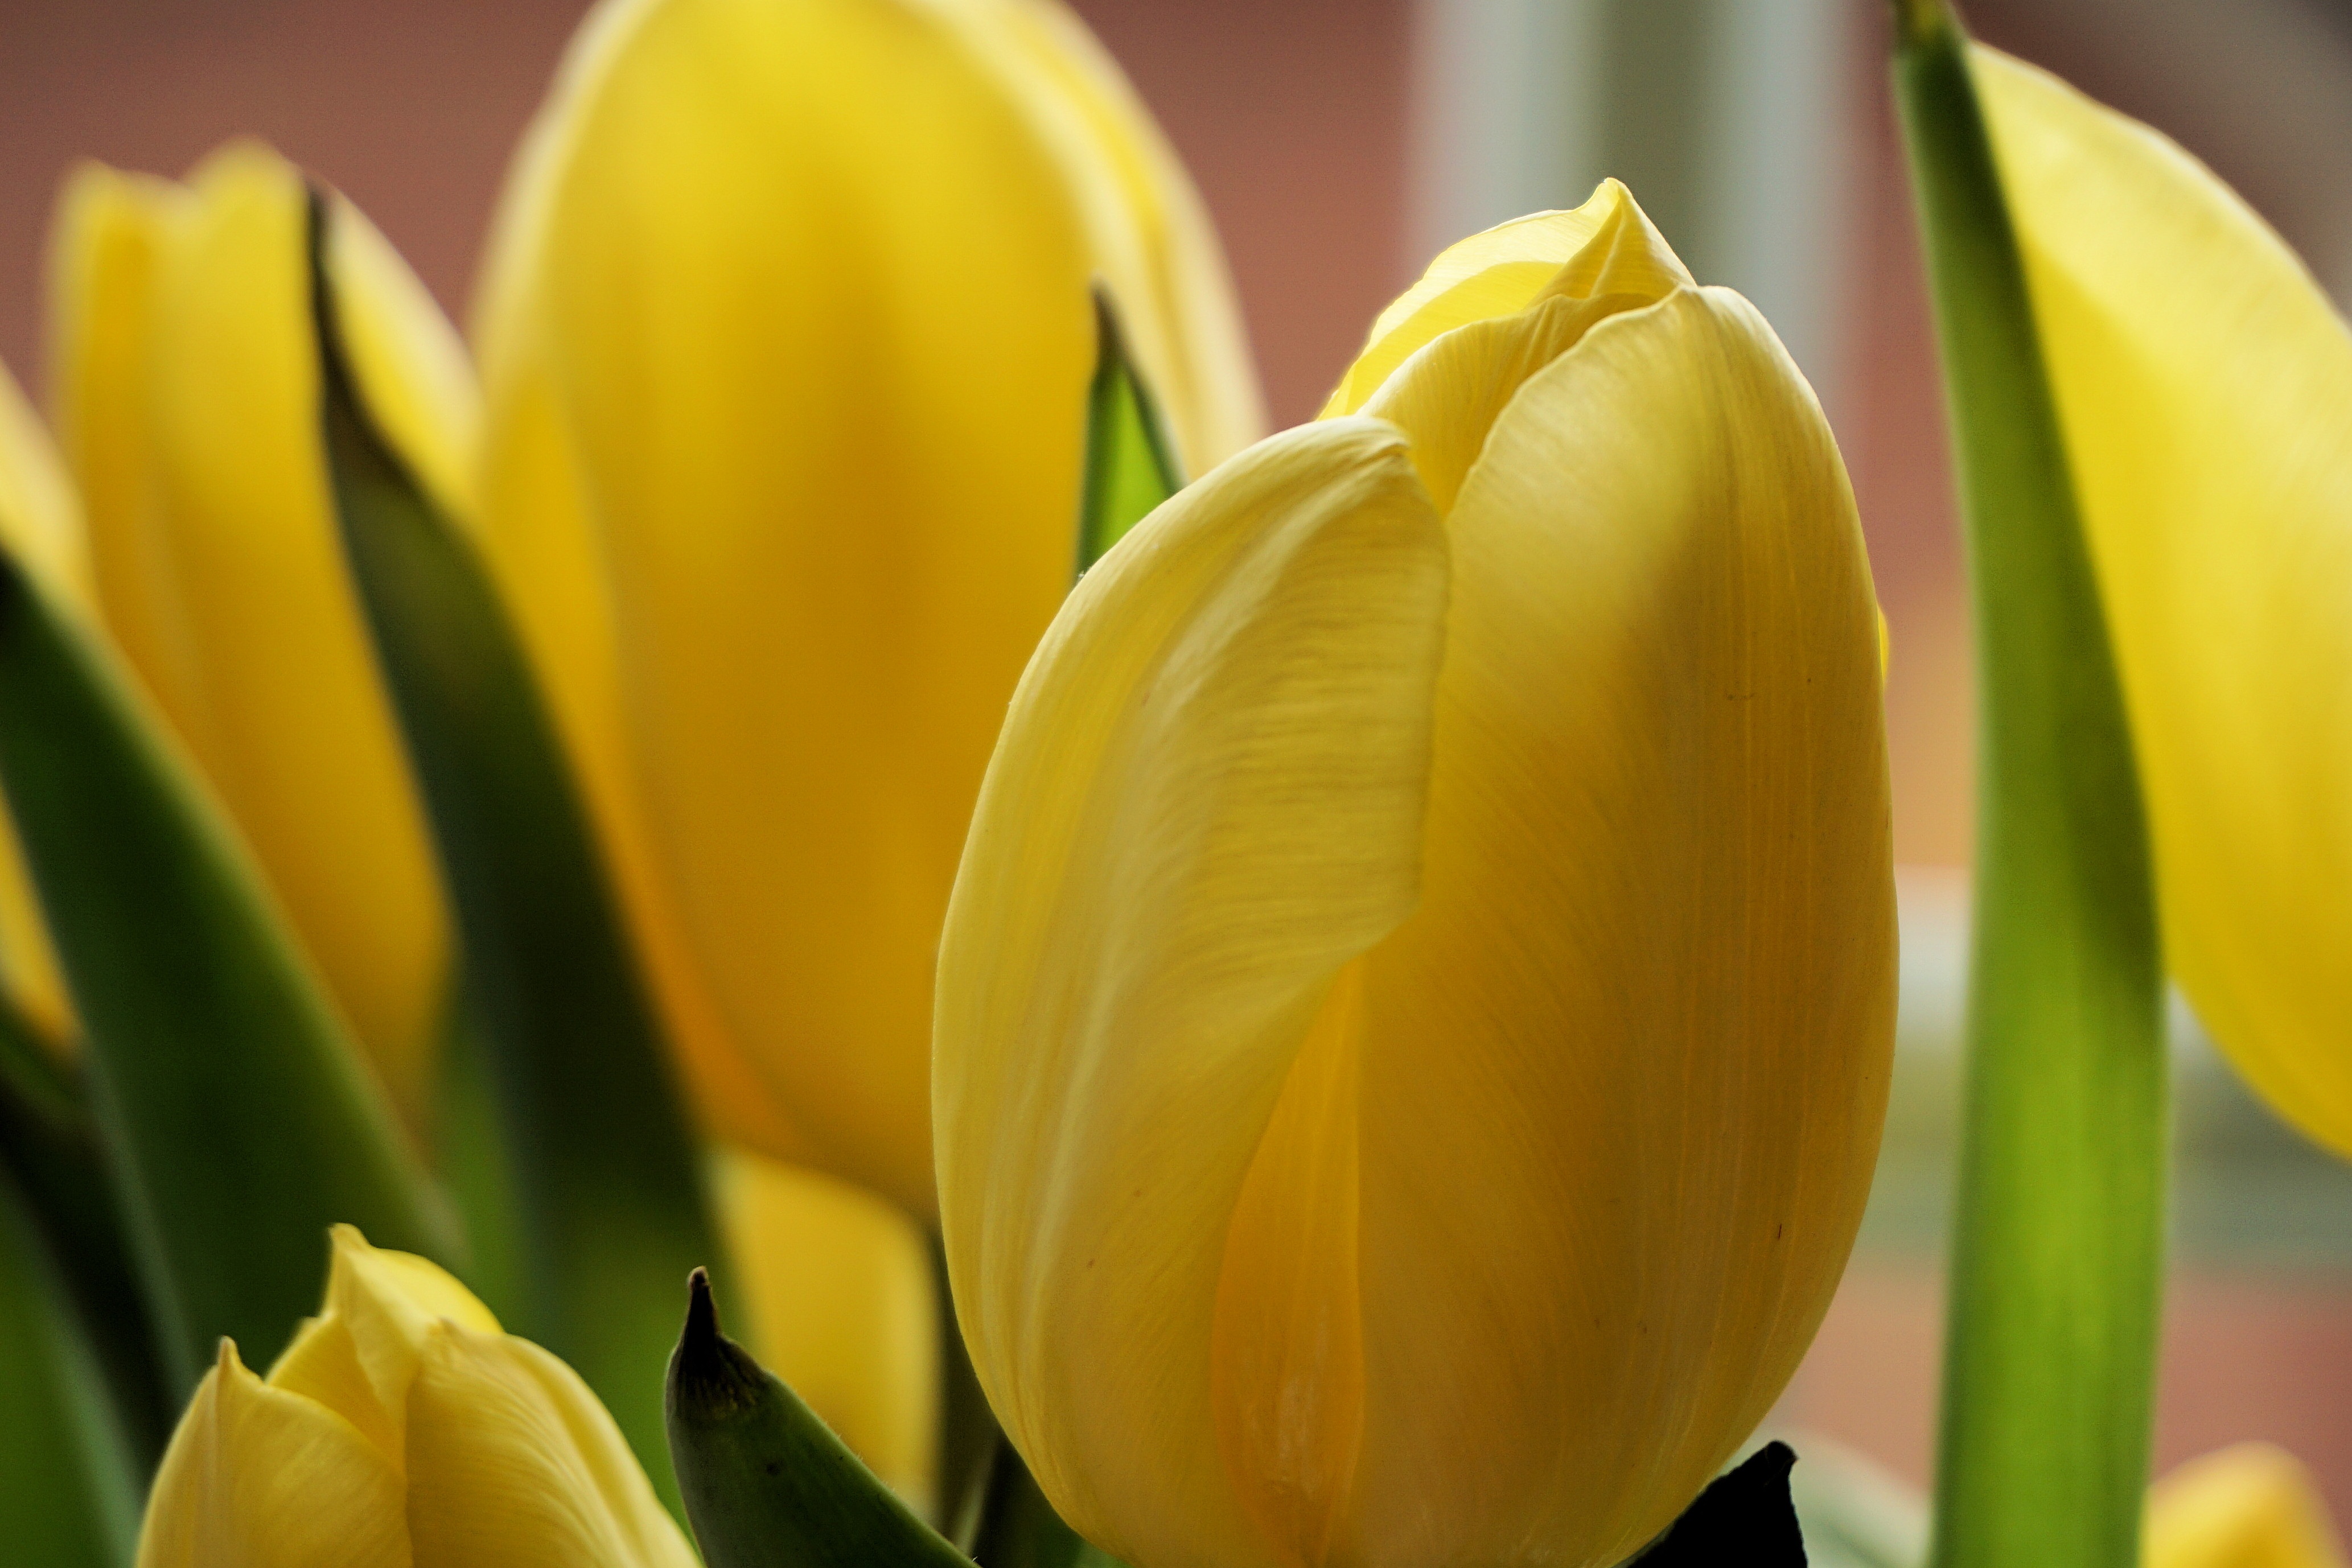
nature, plant, flower, petal, tulip, spring, macro, yellow, close, flora, flowers, tulips, flowering plant, lily family, plant stem, land plant